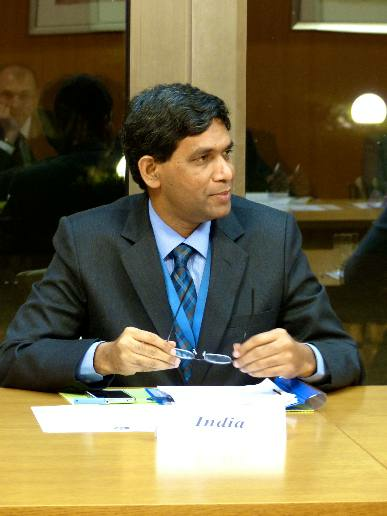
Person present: Yes